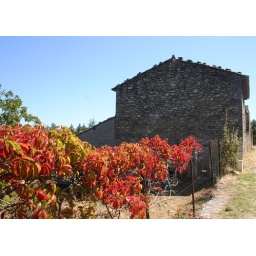
Vibrant red leaves near grey house